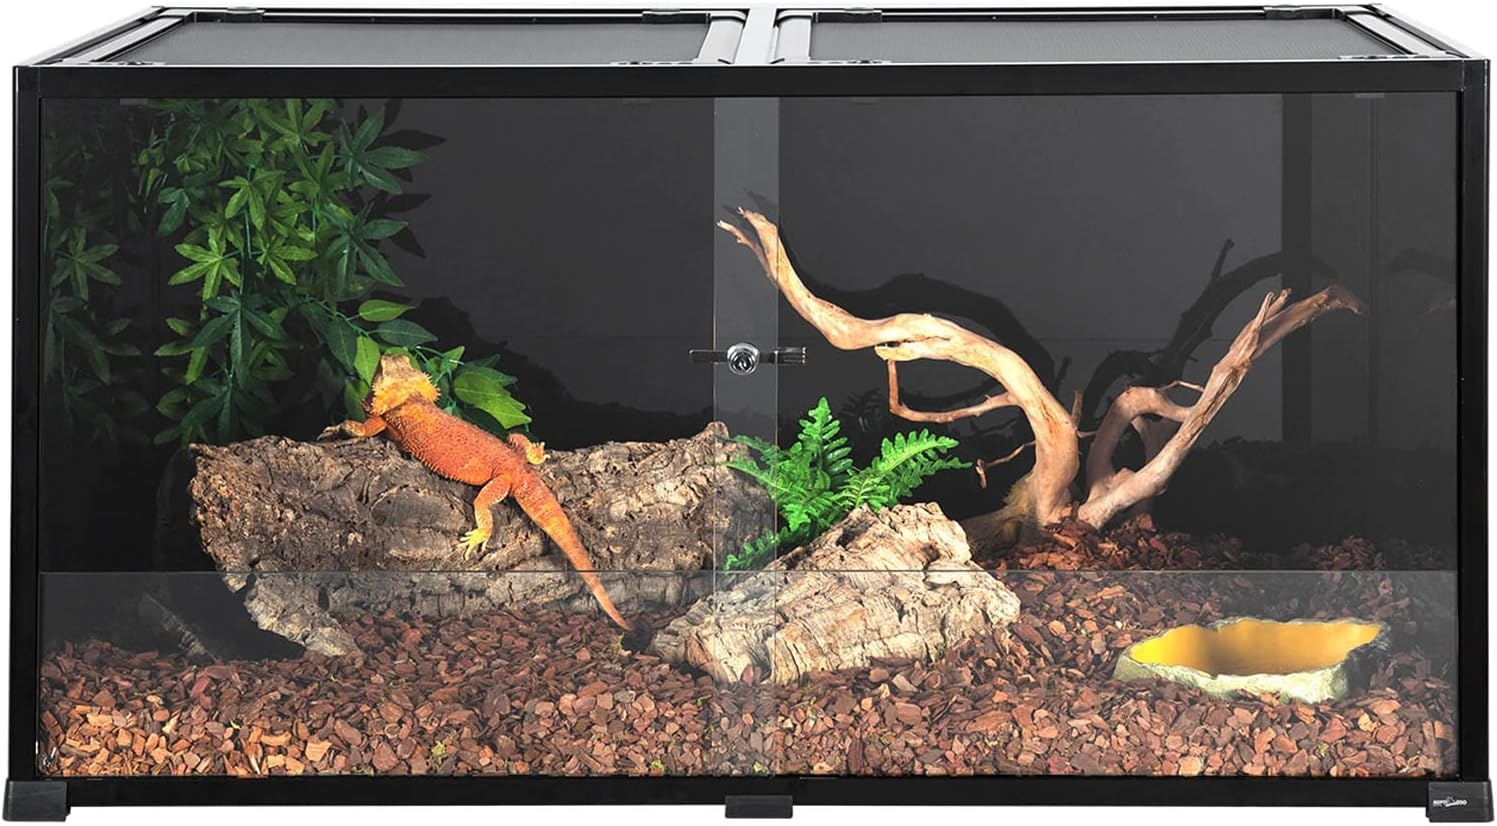
REPTIZOO Large 120 Gallon Reptile Terrarium, Reptile Tank 48" x 24" x 24" Black-Tinted Eco-Terrarium
Overview Brand : REPTI ZOO Material : Glass, Tempered Glass Tank Volume : 120 Gallons Special Feature : Lightweight Product Dimensions : 47.5"L x 24"W x 24"H Item Weight : 70 Pounds Shape : Rectangular Specific Uses For Product : breeding habitat tank for bearded dragon, snake, lizard, crested gecko, leopard gecko and more Color : Black, Clear Manufacturer : REPTI ZOO About this item 【PATENTED DESIGN REPTILE TANK 120 GALLON】This large reptile terrarium size is 48" x 24" x 24". Made of high quality tempered glass for sturdy and safety, this wide terrarium tank is suitable for normal reptile amphibian pets as bearded dragon, lizard, crested gecko, frog, snake, tortoise and more. 【BLACK-TINTED GLASS TO REDUCE STRESS】Black-tinted sides and rear windows to reduce stress for the animals.Front transparent glass doors to watch the pets clearly. 【GOOD VENTILATION AND UVB/HEAT IRRADIATION】Screen top provides ventilation and allows uvb and infrared penetration. Front sliding doors can open easily to feed your pet and prevent escape with the secure lock. 【Anti Escape】Security buckle on the lid ensure the tank closed tightly, prevent your reptile amphibian chameleon pets from escaping. And the security lock avoid the doors open accidently by your kids and keep your kids safe. 【Tempered Glass & Aluminum Frame】High quality tempered glass bottom base and aluminum alloy frame ensure this reptile terrarium is sturdy and safe. Raised bottom 0.5In in order to fit a substrate heater underneath, and waterproof bottom can be used as desert terrarium or rainforest tank. 【270° Full View Glass Tank】This 3 sides glass of the 120 gallon reptile tank is transparent, allows you to watch and interact with your pets easily. 【FREE-REPLACEMENT SERVICE】Easy to install or disassemble in 5 minutes with step by step instructions; (The backgroud is not included). Our glass terrariums are carefully packaged with heavy box of tough cardboard and reinforced foam for transportation. Should you have any questions when receive it, please feel free to contact us. Free replacement service provided for damaged parts.
Brand: REPTIZOO
Category: Animals & Pet Supplies > Pet Supplies > Reptile & Amphibian Supplies > Reptile & Amphibian Habitats > Terrariums